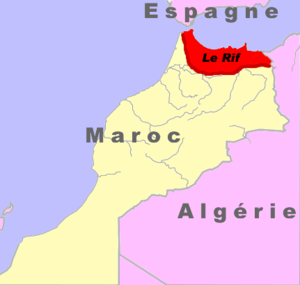
Carte du rif
La mafia marocaine ou crime organisé marocain, est le terme général utilisé pour désigner les diverses organisations criminelles basées au Maroc et à l'étranger et dont les membres sont Marocains ou d'origine marocaine. Le crime organisé marocain comprend plusieurs parties, voire plusieurs bandes alliées ou rivales. Certaines font partie de la diaspora marocaine, d'autres, natives du Maroc, commettent leur crime dans le royaume. Très actives à l'étranger, elles sont plus particulièrement formées et actives à Amsterdam aux Pays-Bas et à Anvers en Belgique.
Le cannabis qui se présente sous forme de fleurs, de feuilles, de résine ou d'huile est connu dans le langage populaire sous des dizaines de surnoms plus ou moins imagés comme :
La Mocro Maffia — dite aussi Mocro-oorlog ou Mocro War — est l'appellation générale donnée aux organisations criminelles marocaines de la mafia spécialisées dans le trafic de cocaïne et de drogue de synthèse basé aux Pays-Bas et en Belgique.